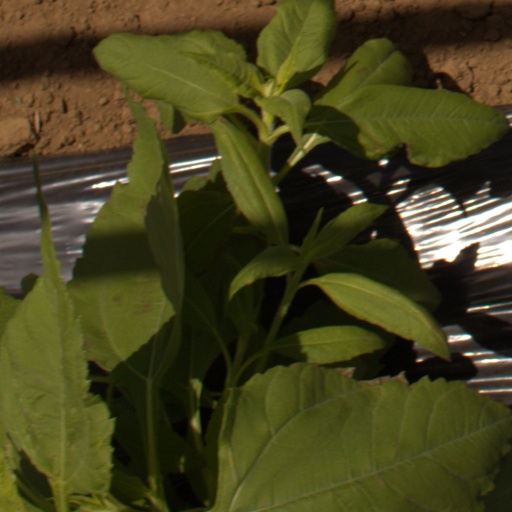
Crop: Jerusalem artichoke